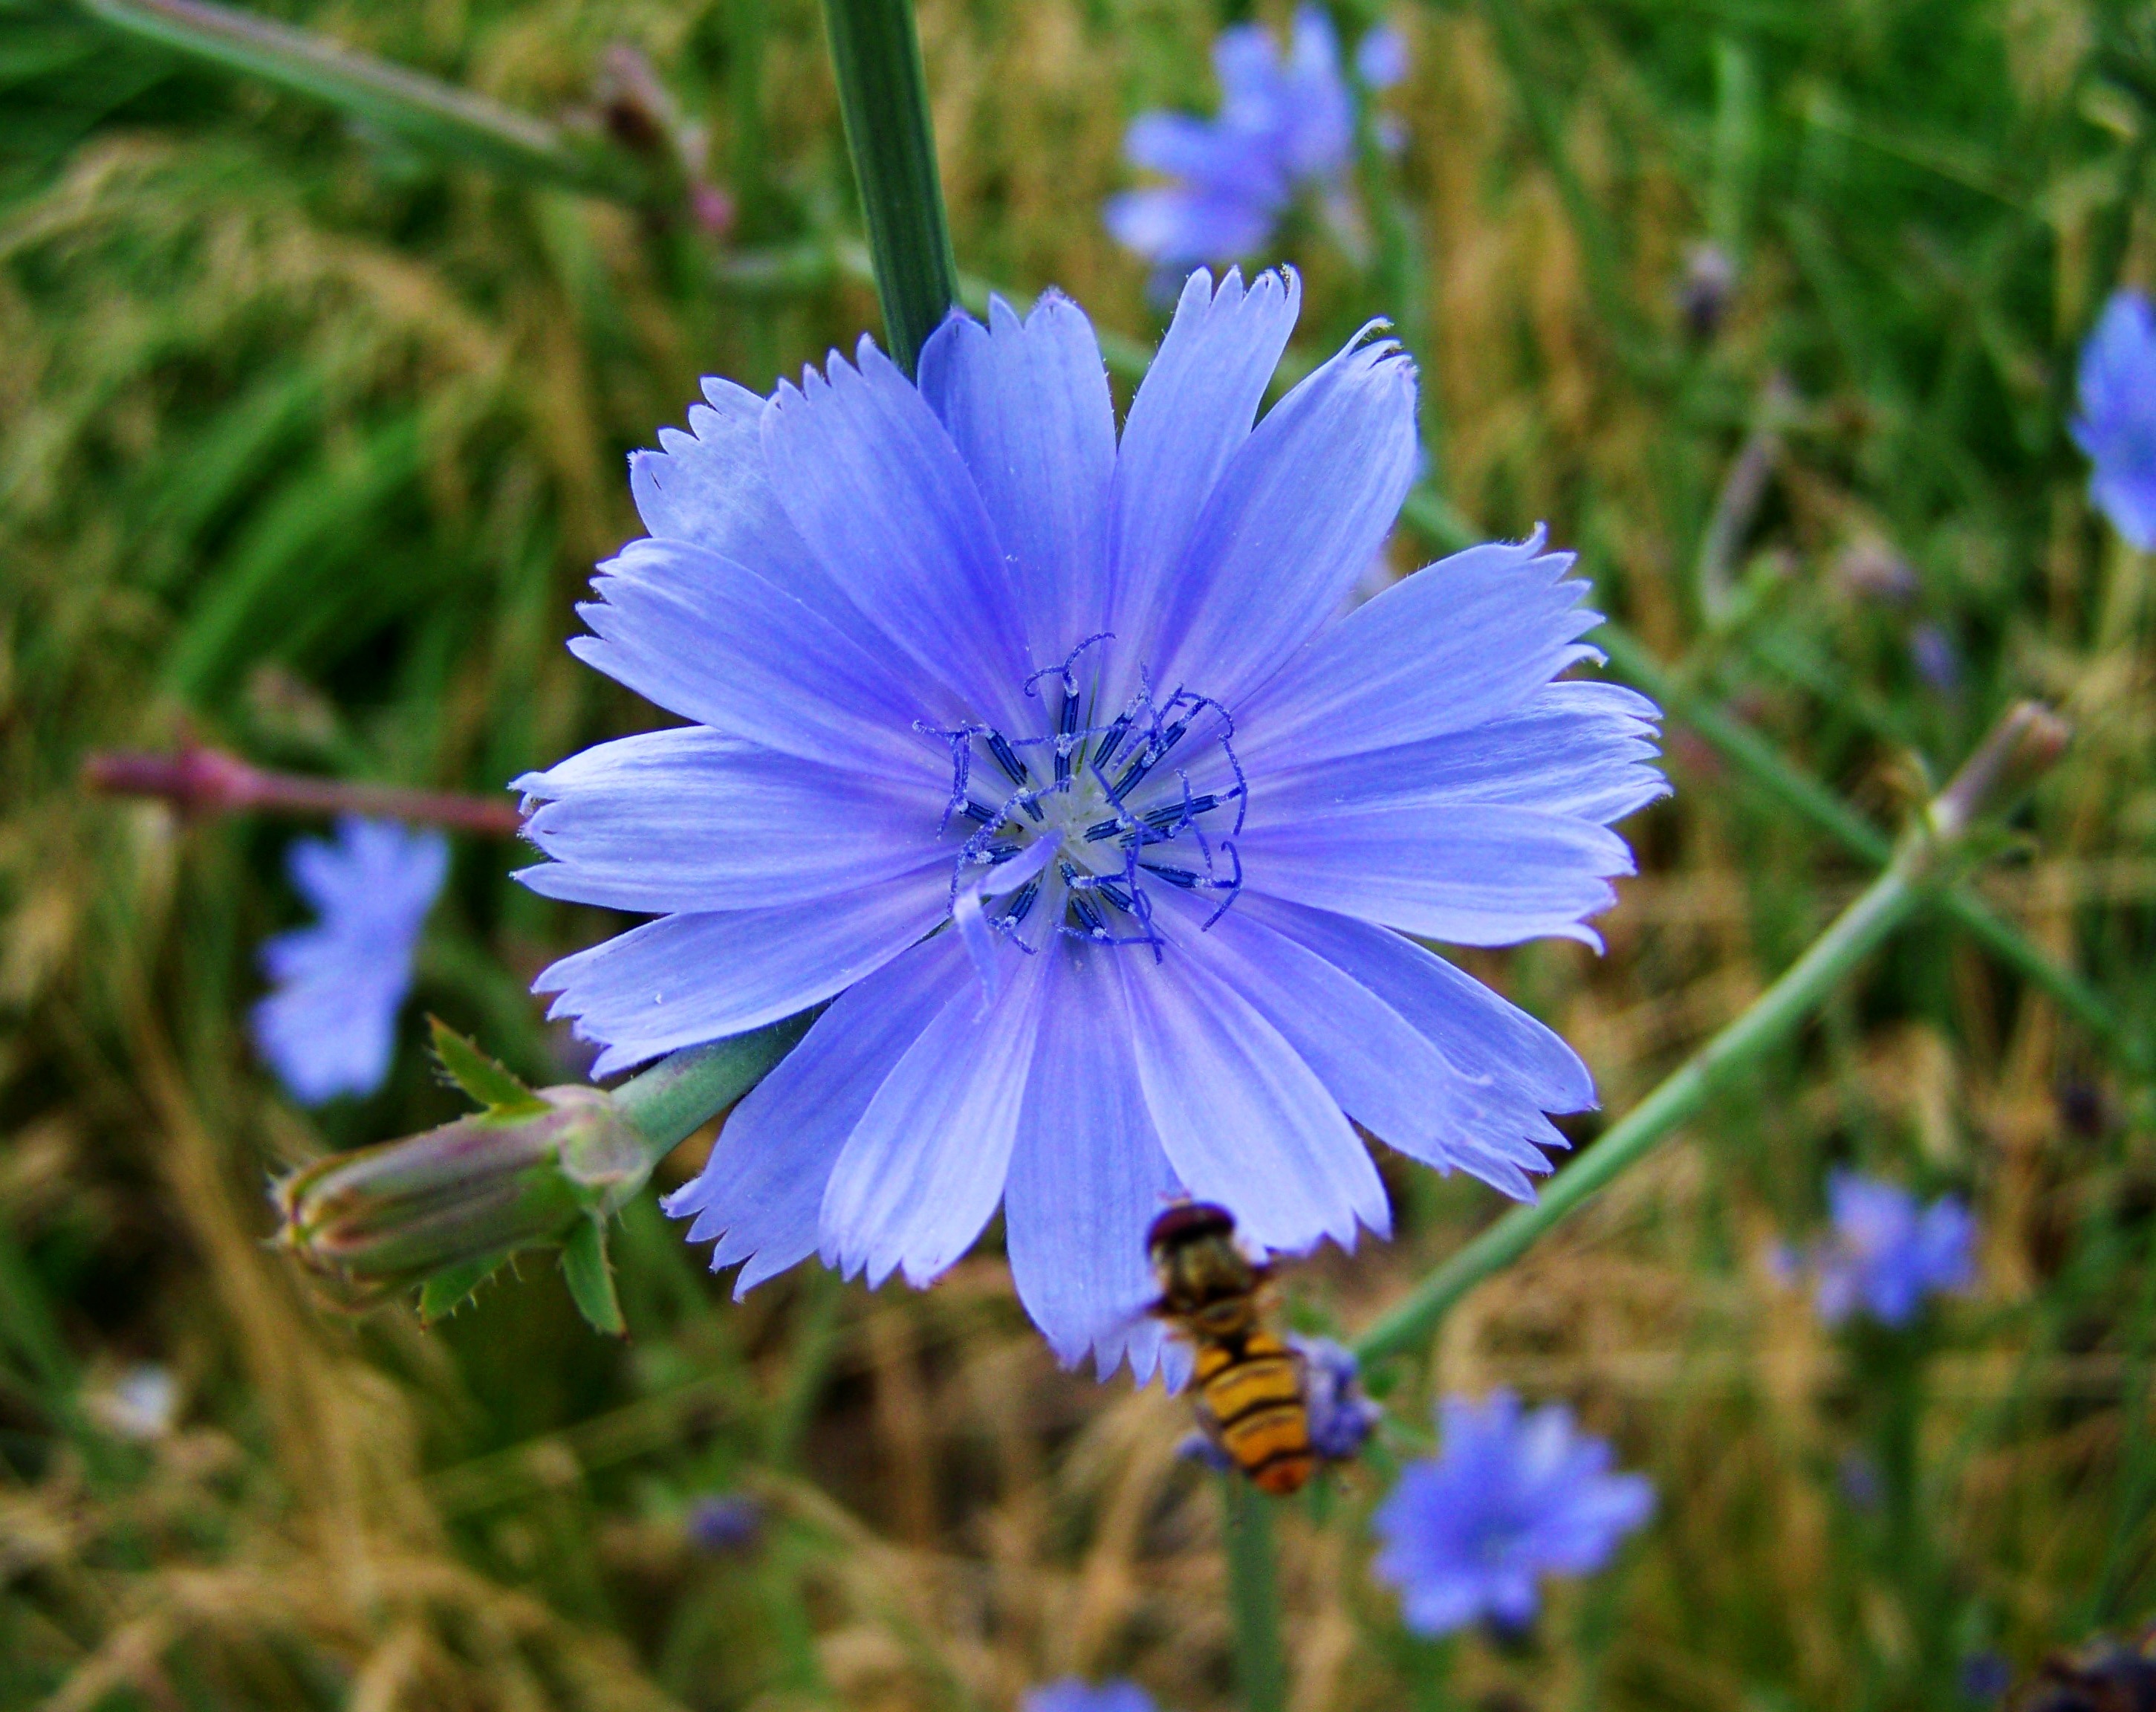
nature, plant, field, meadow, flower, food, herb, produce, vegetable, flora, wildflower, chicory, meadow flower, macro photography, flowering plant, herbaceous plant, kat ngk r, annual plant, land plant, leaf vegetable